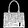
Label: Bag